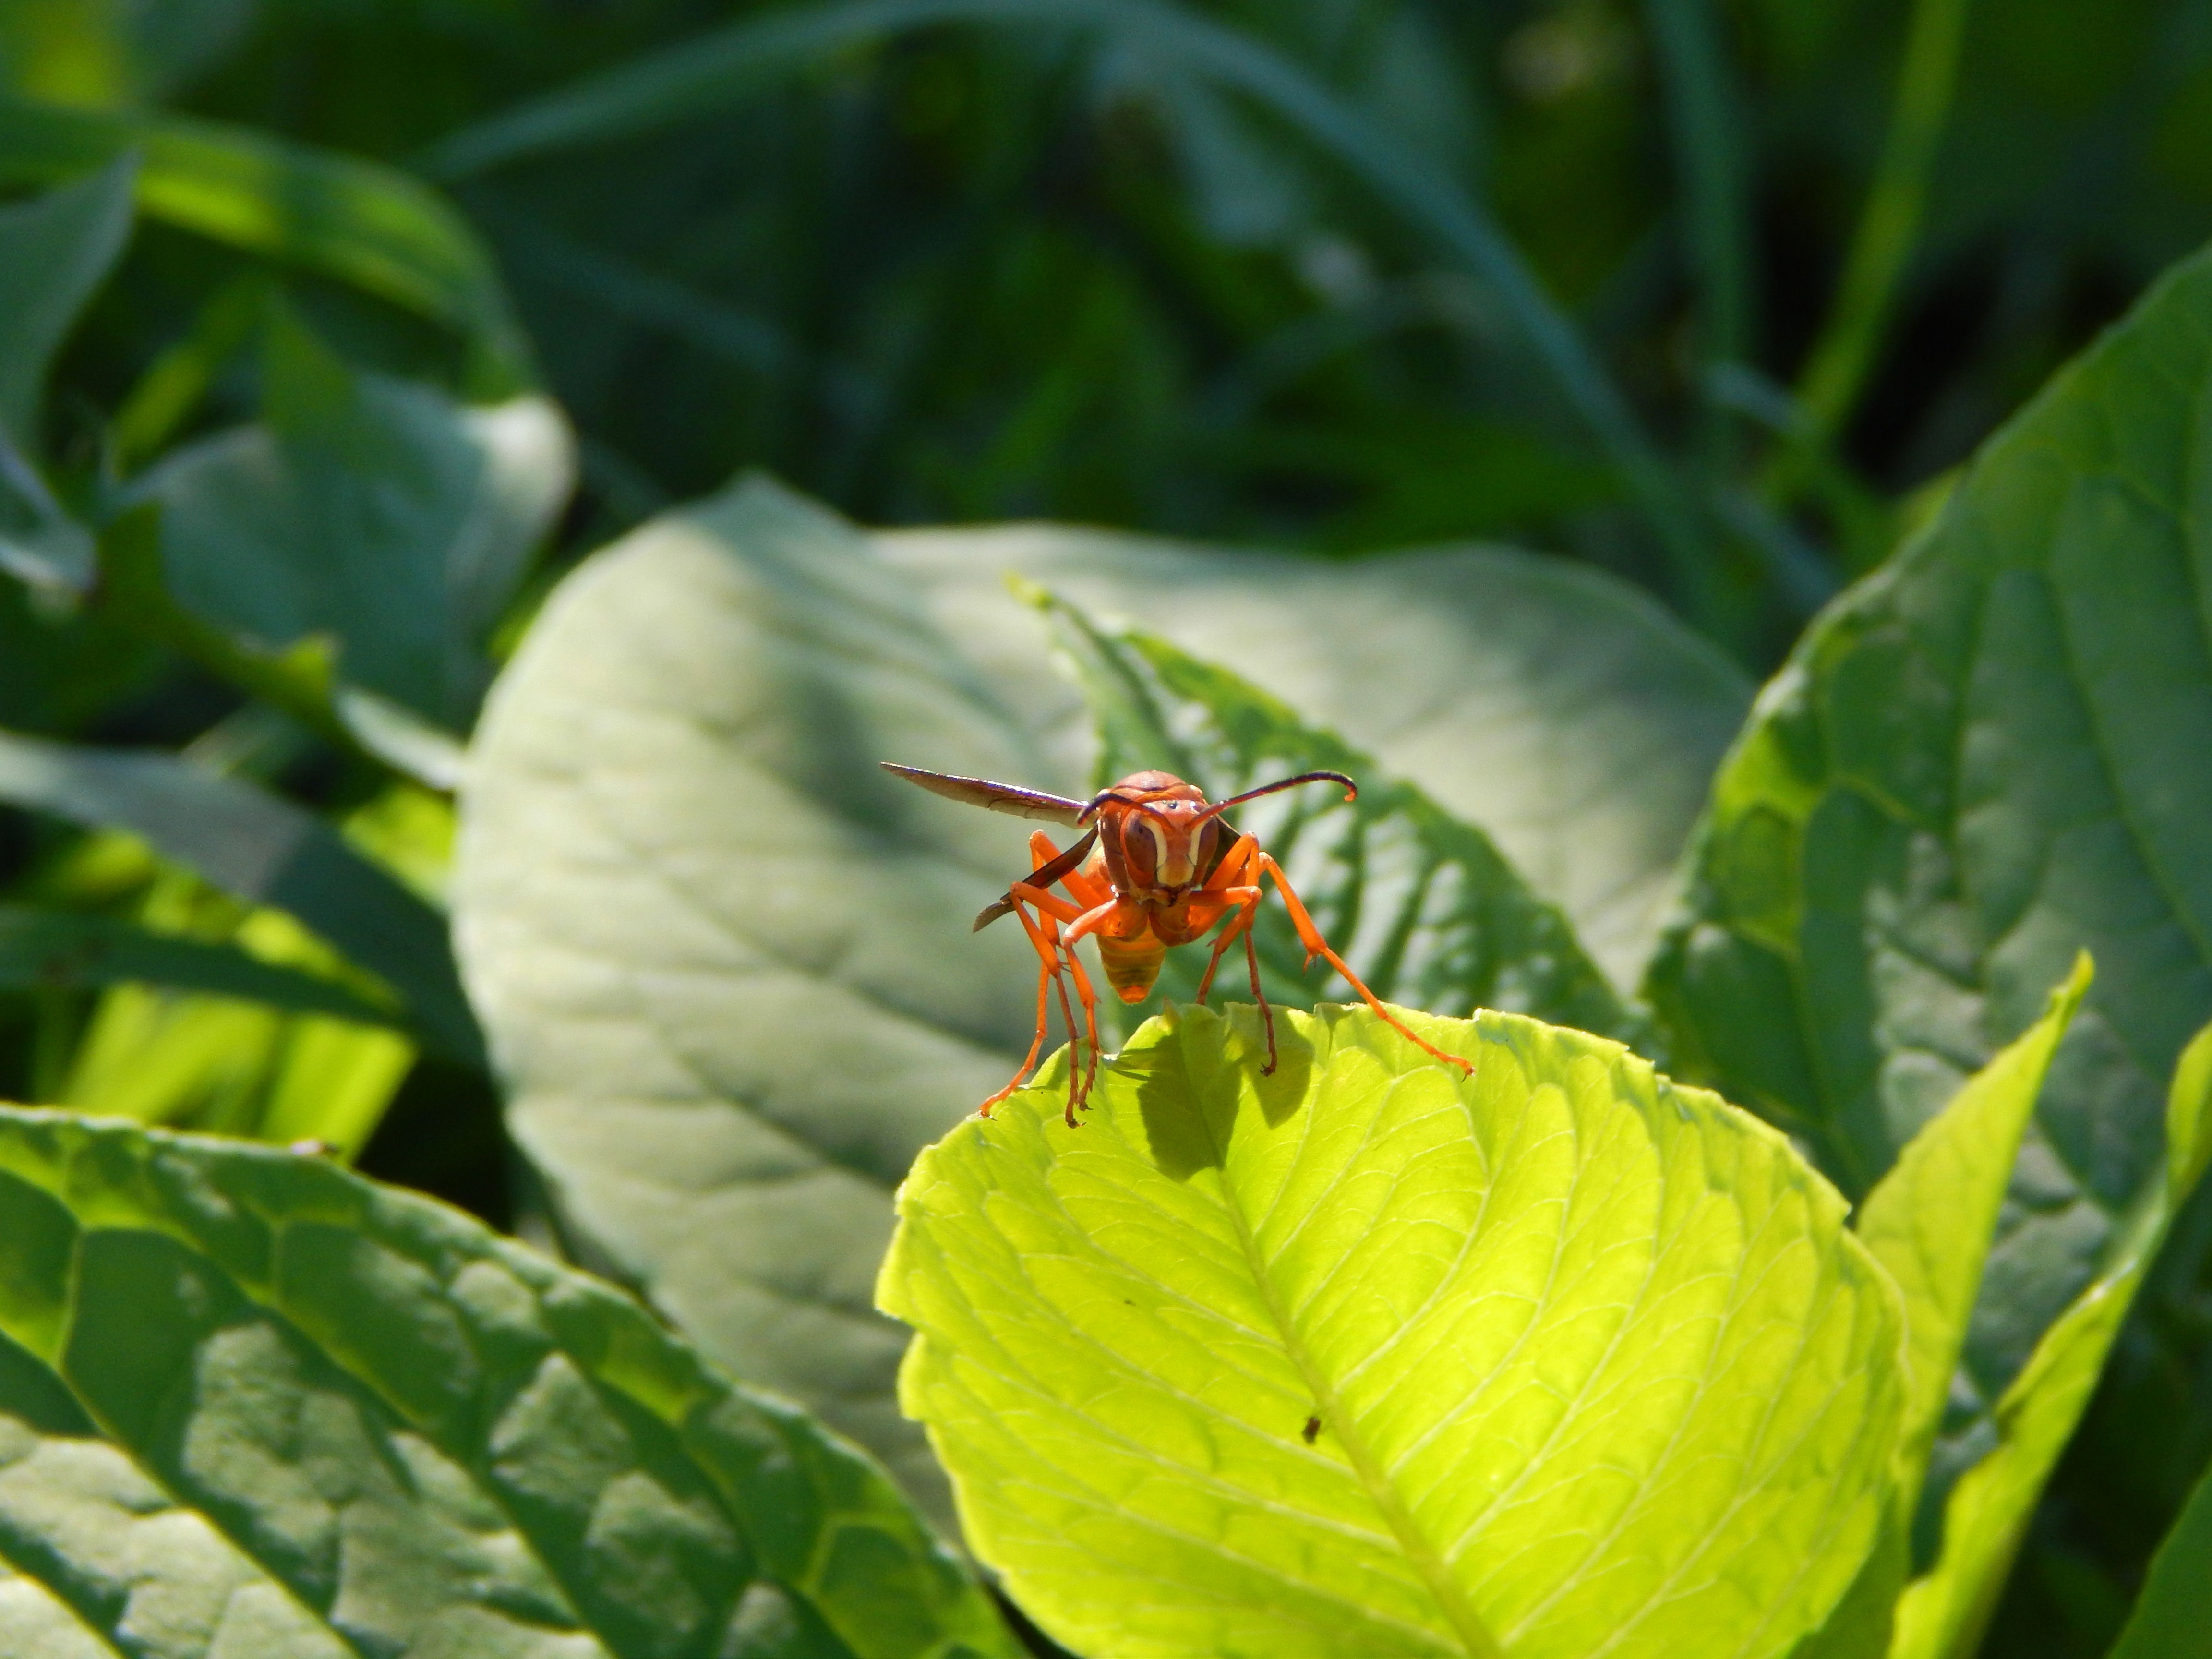
nature, grass, plant, leaf, flower, animal, summer, wildlife, wild, spring, green, insect, macro, bug, botany, yellow, flora, fauna, invertebrate, close up, leaves, bee, wasp, bumblebee, macro photography, membrane winged insect